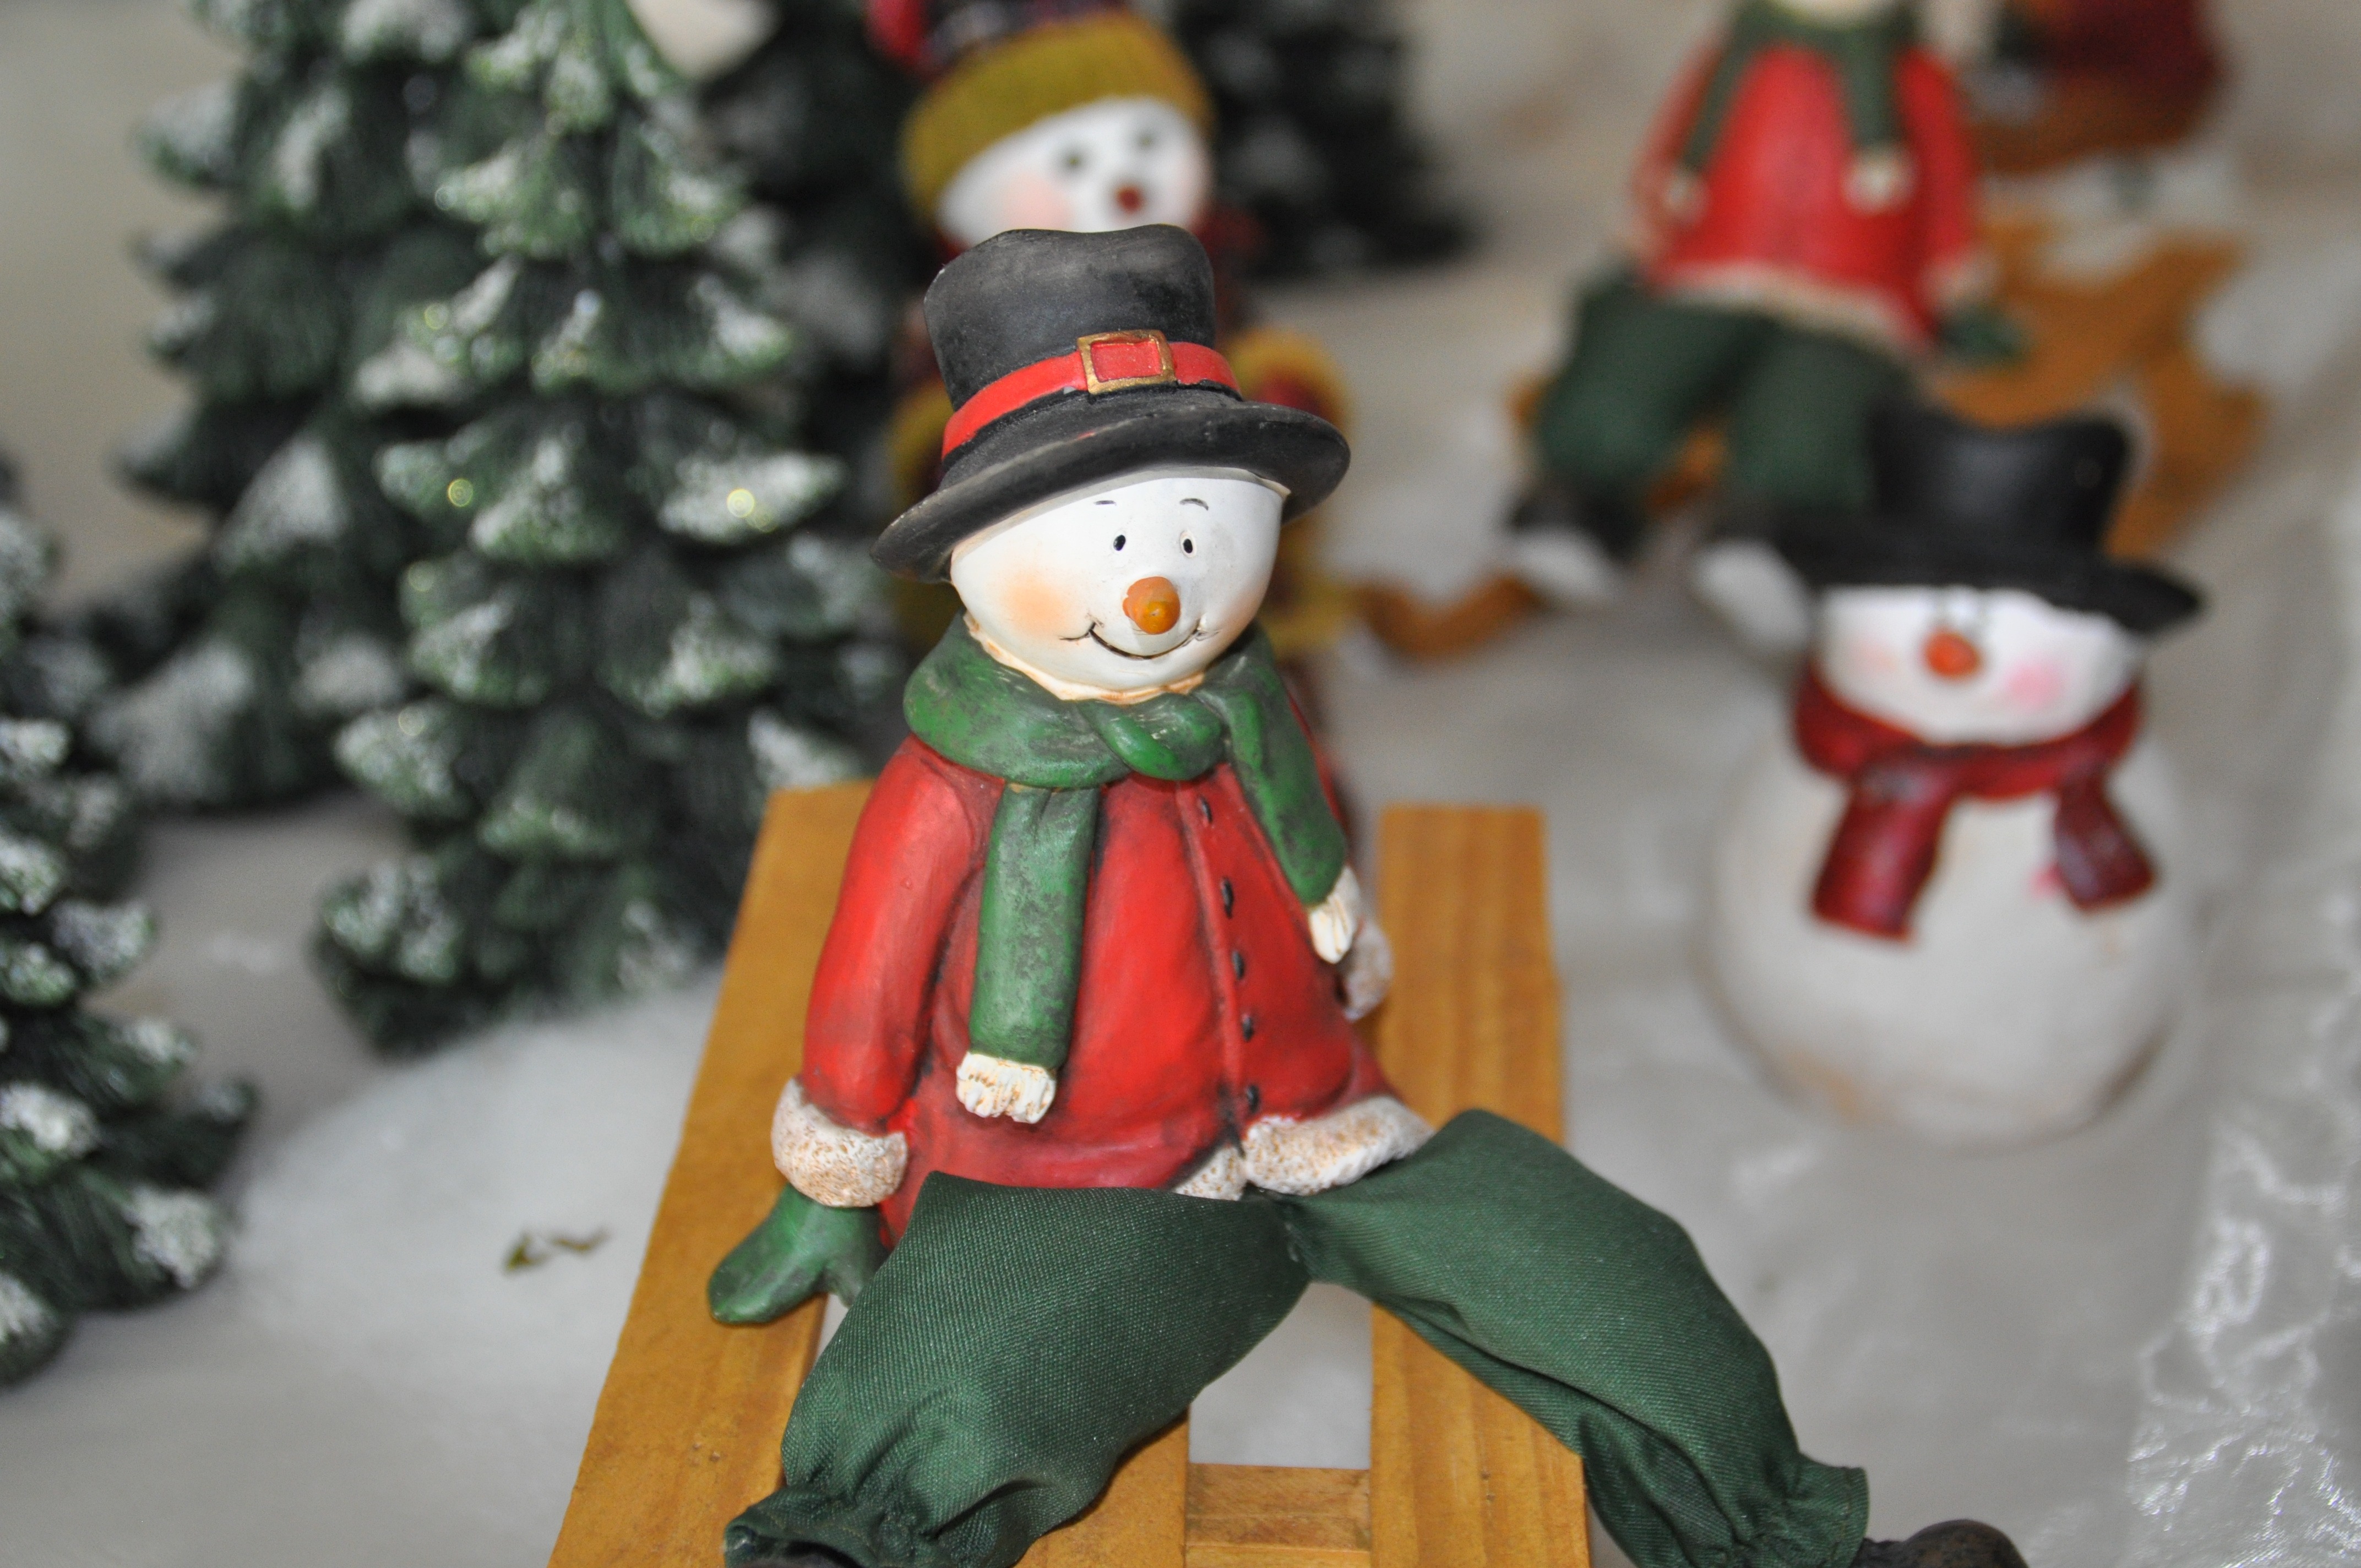
winter, decoration, holiday, christmas, toy, christmas tree, deco, christmas decoration, figure, snowman, december, snow man